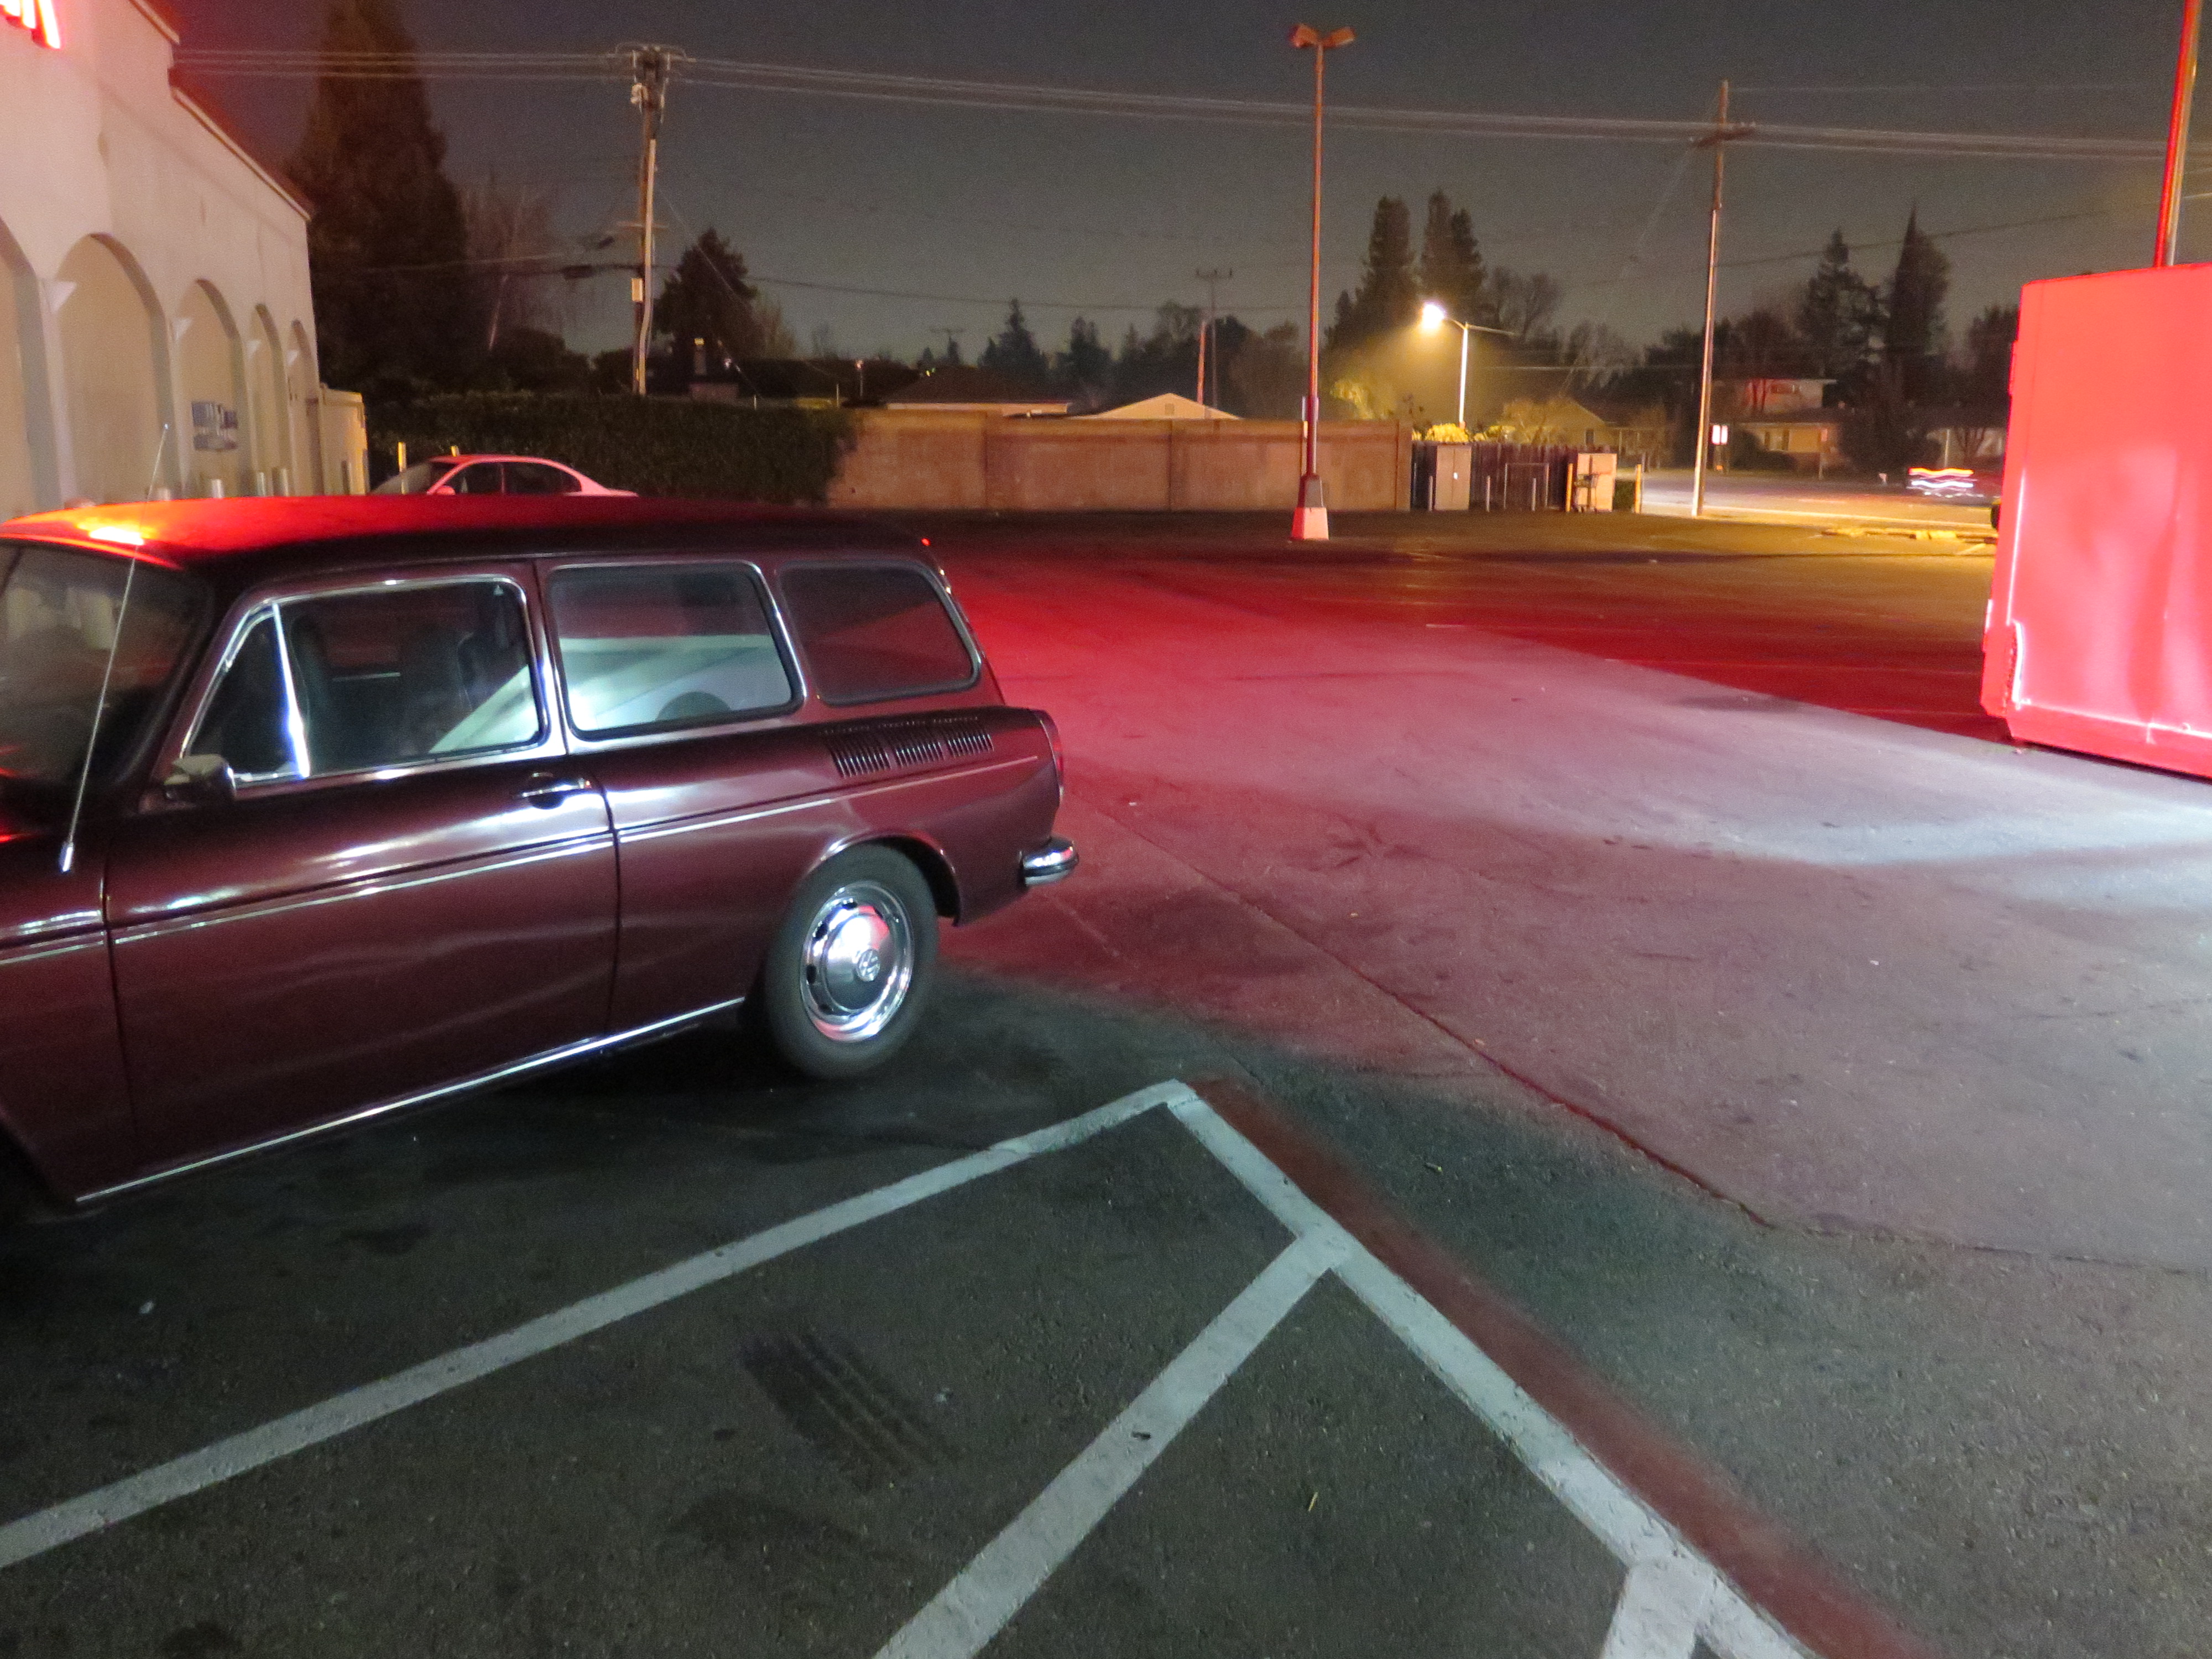
car, vehicle, motor vehicle, sedan, land vehicle, automobile make, automotive exterior, compact car, luxury vehicle, family car